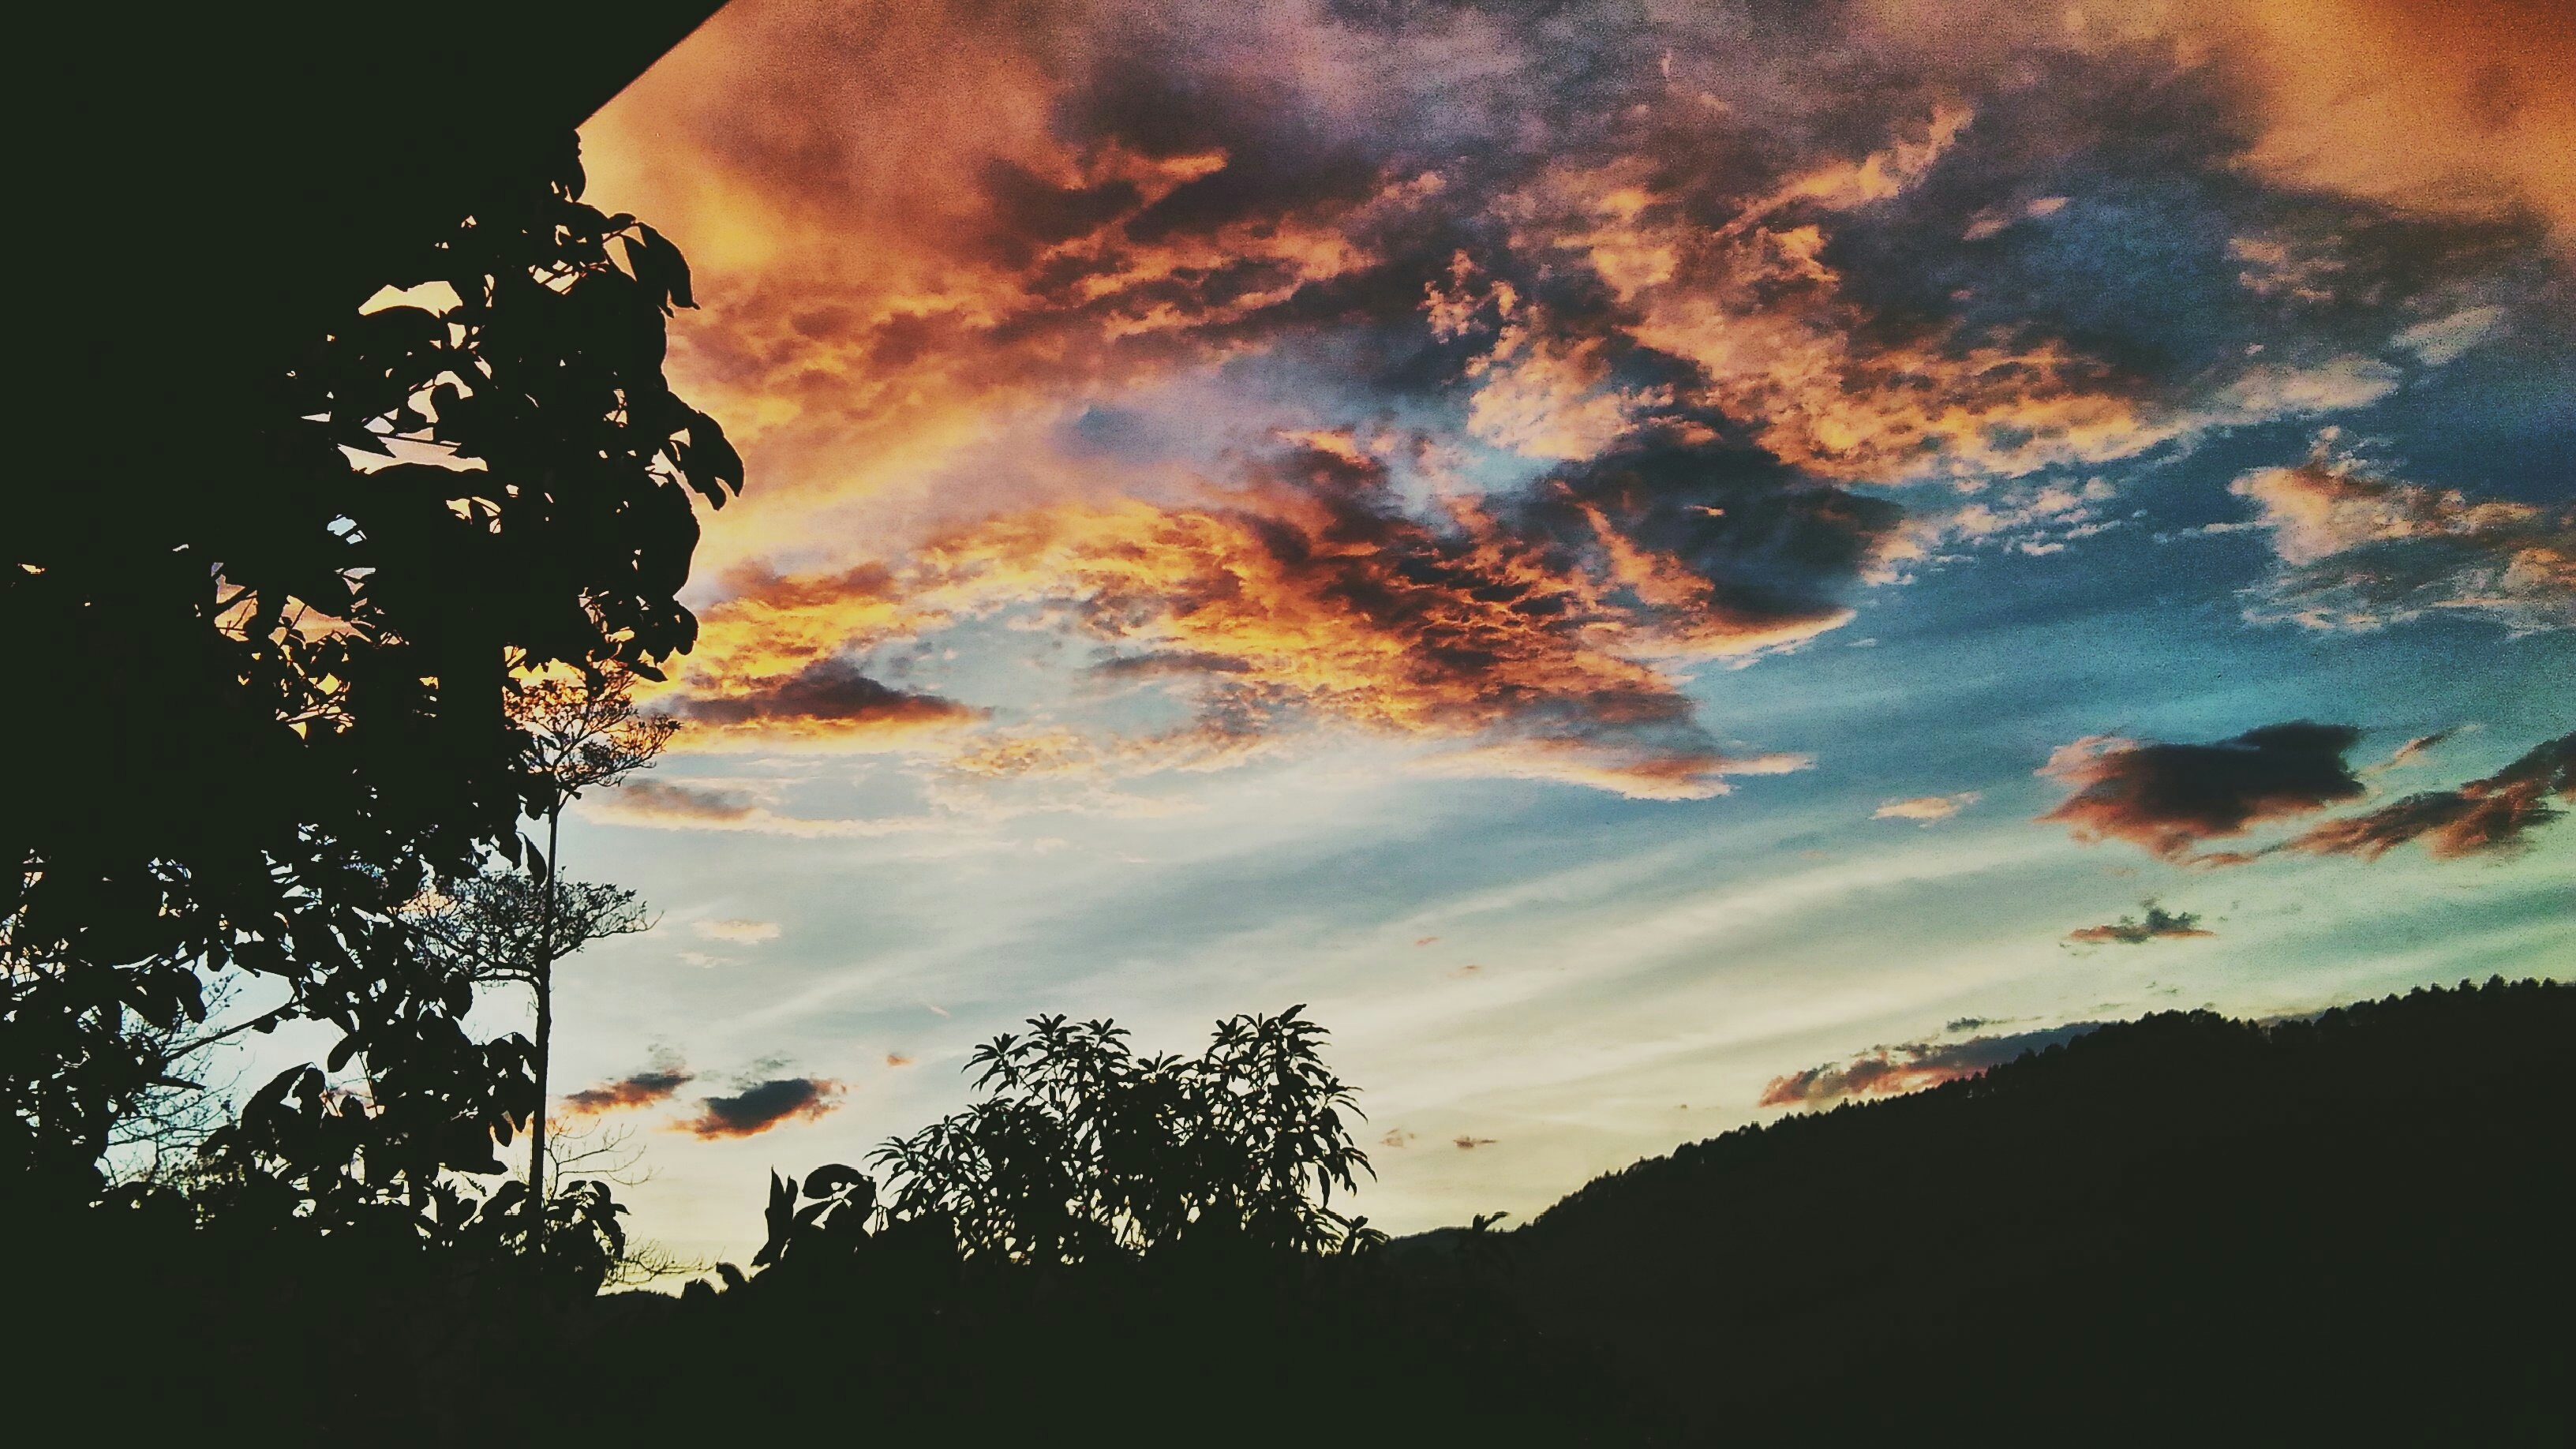
nature, horizon, cloud, sky, sunrise, sunset, sunlight, morning, dawn, atmosphere, dusk, evening, afterglow, meteorological phenomenon